1974 Tamil conference incident

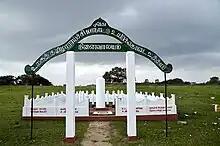
Memorial for those who died in the 1974 Tamil conference incident

The 1974 Tamil conference incident occurred during the fourth World Tamil Research Conference, which was held in the city of Jaffna between 3 and 9 January 1974. Sri Lankan Police disrupted the meeting with force, killing nine or eleven people, and resulting in substantial civilian property damage and more than 50 civilians sustaining severe injuries.